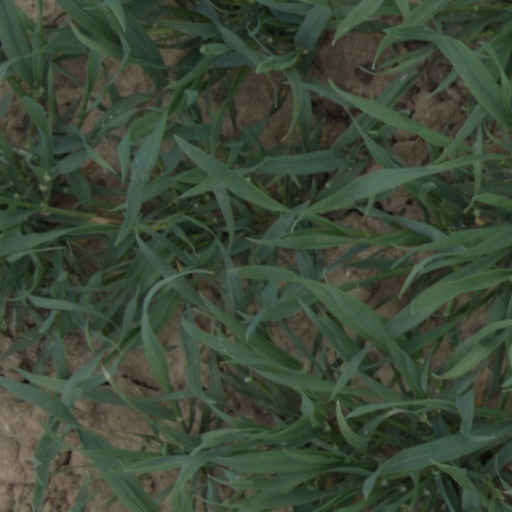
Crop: wheat